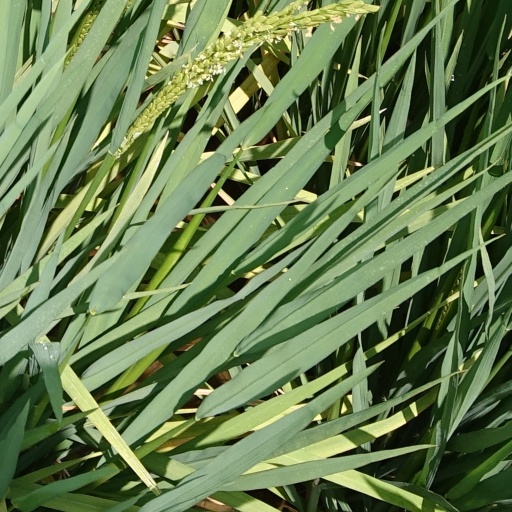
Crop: rice